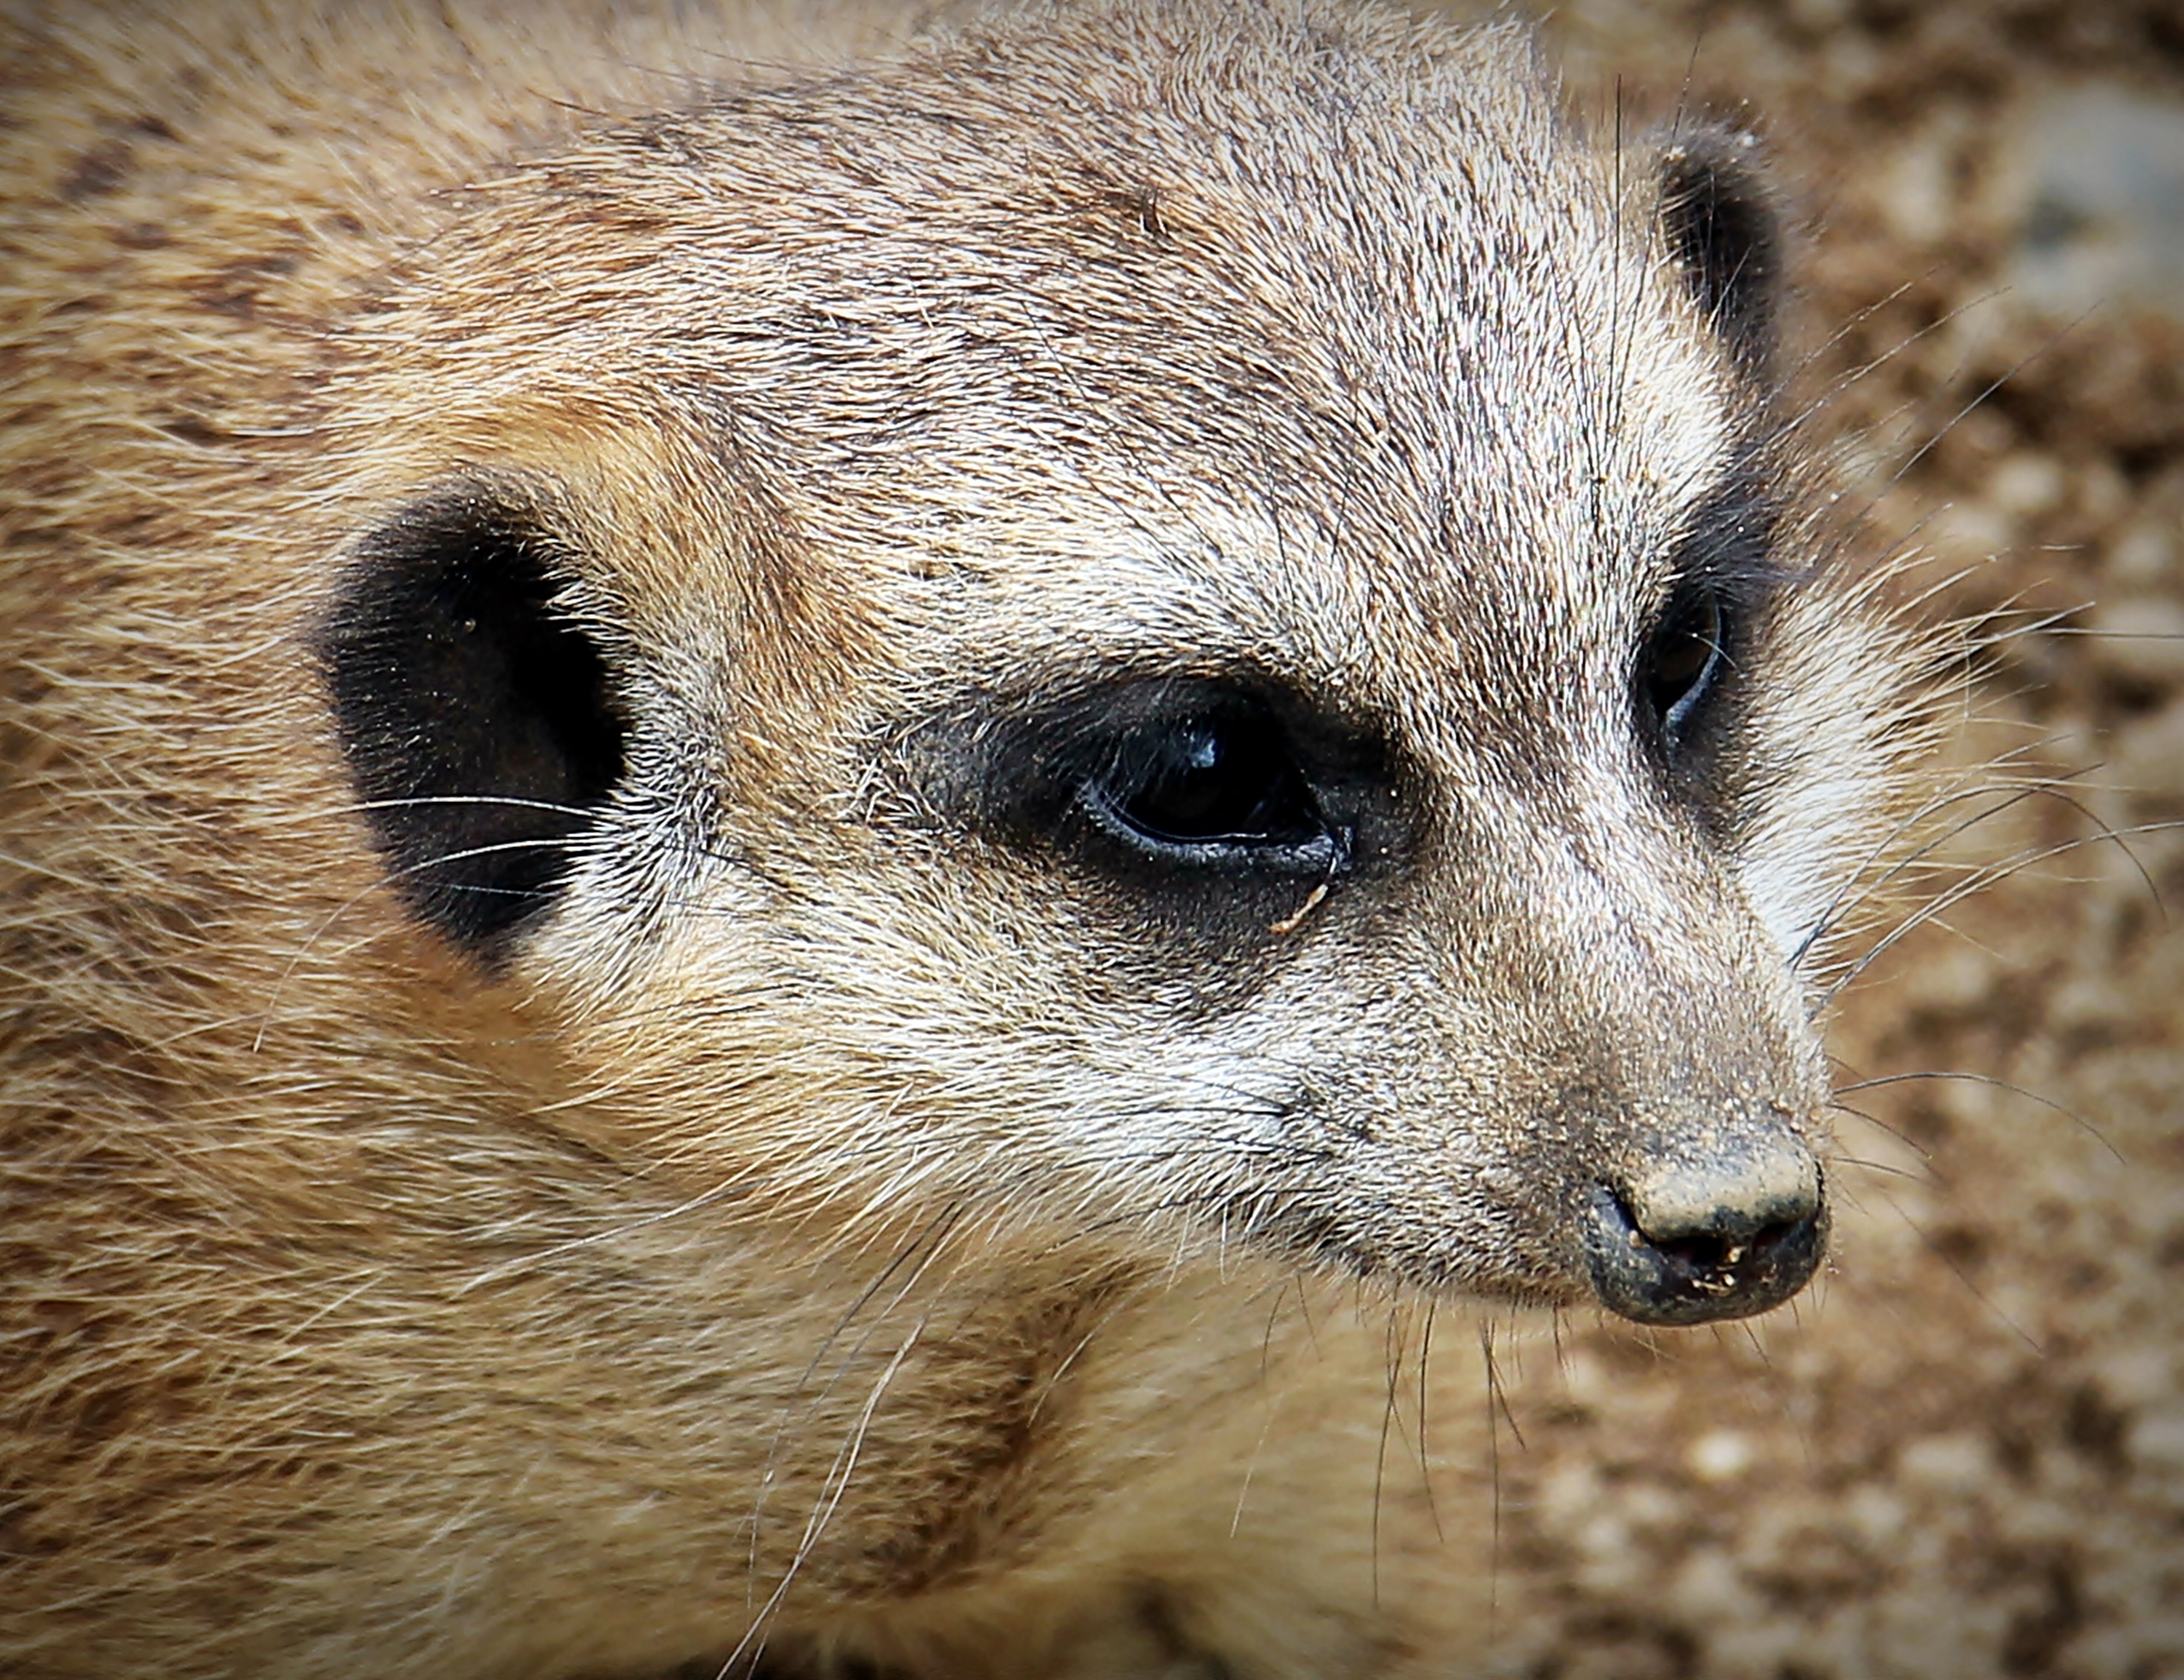
watch, nature, sweet, animal, cute, wildlife, zoo, fur, small, brown, mammal, close, fauna, close up, wild animal, whiskers, snout, vertebrate, funny, guard, meerkat, curious, mongoose, attention, wildlife photography, tiergarten, light brown, datailaufnahme, button eyes, animal recording, carnivoran, procyonidae